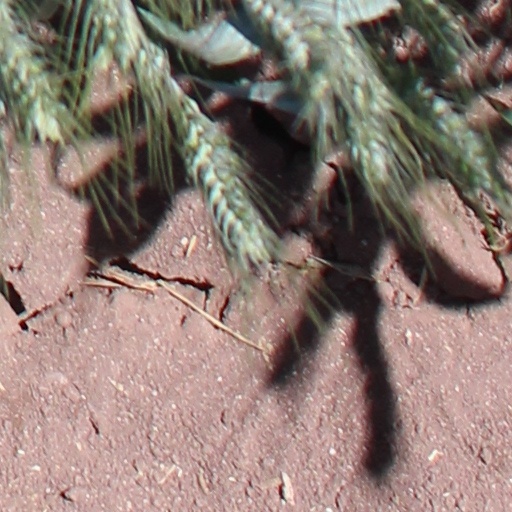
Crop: wheat